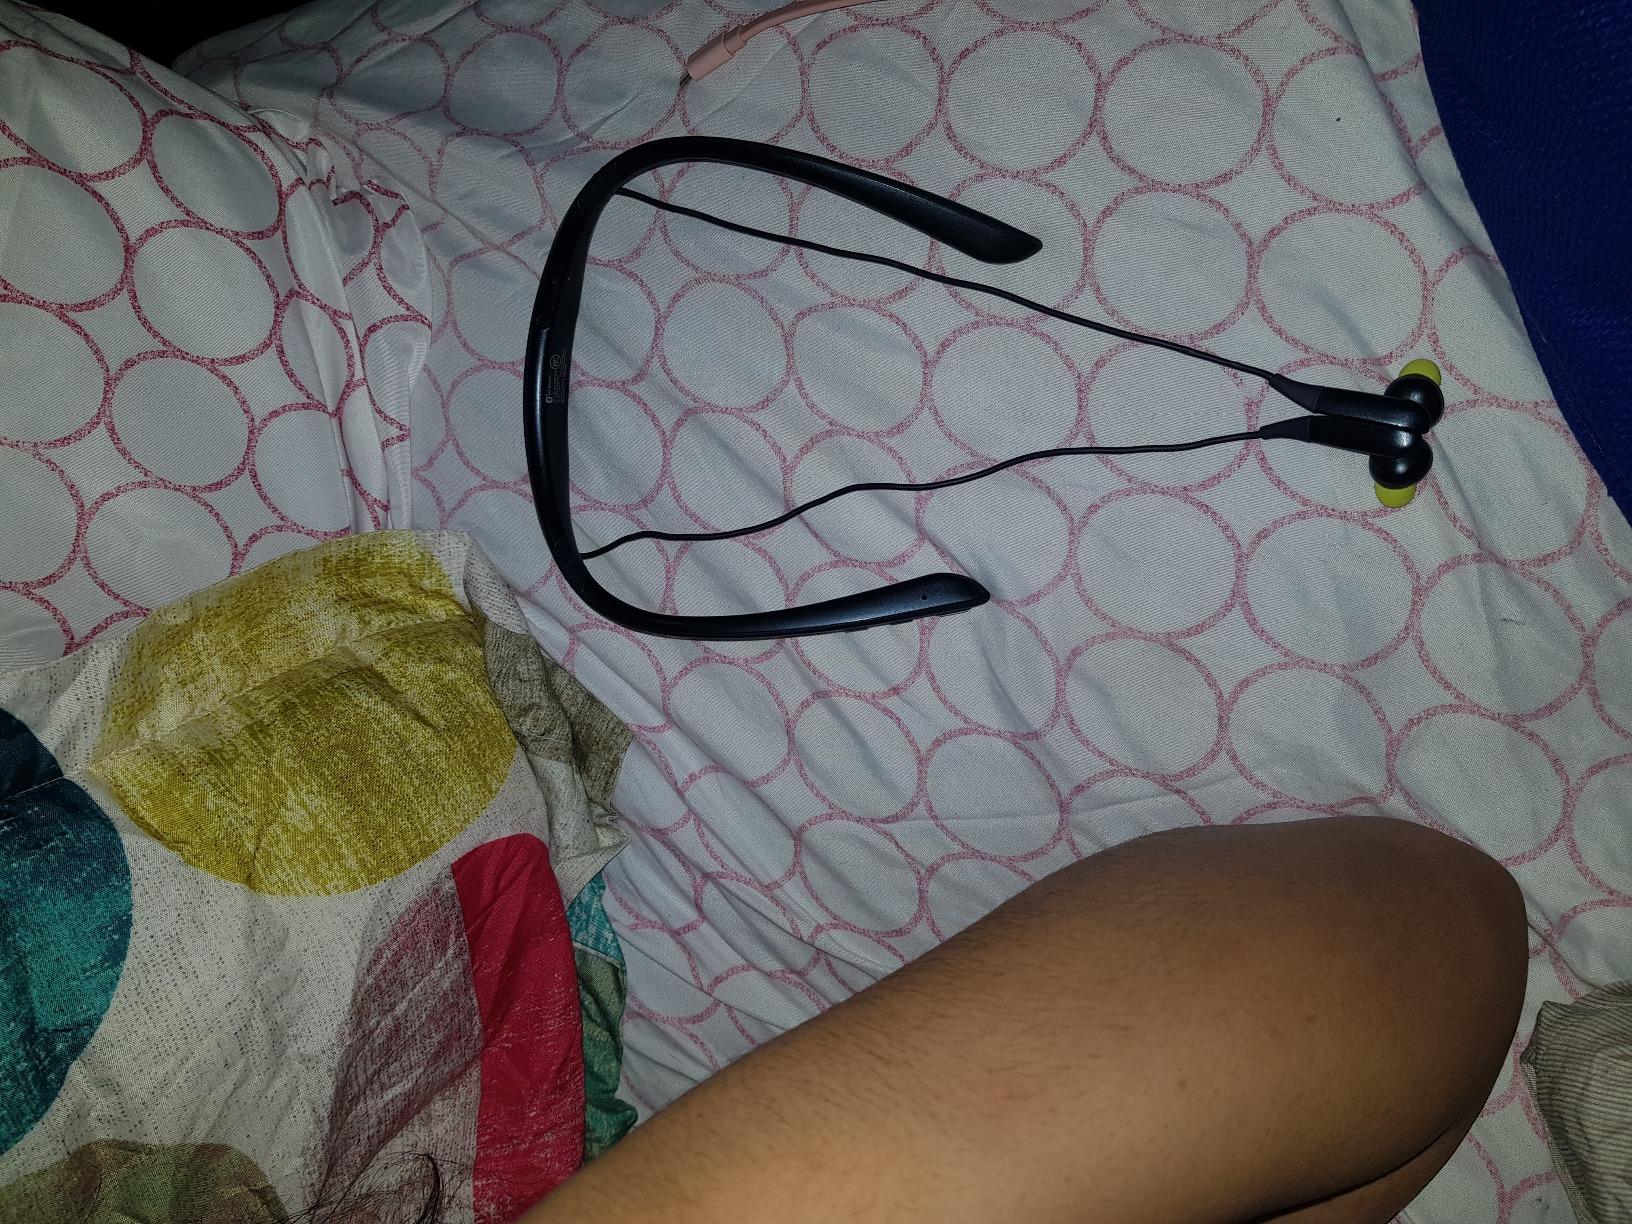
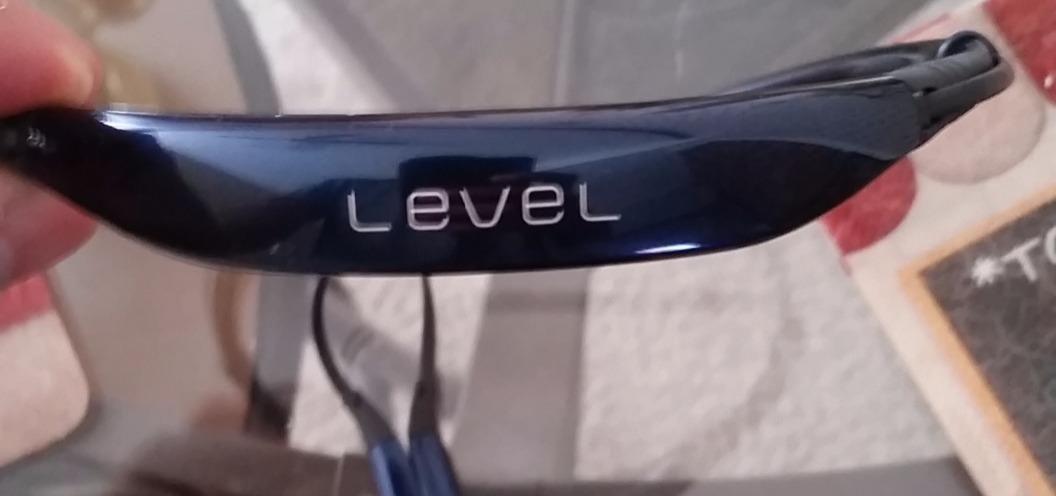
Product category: headphones
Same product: no